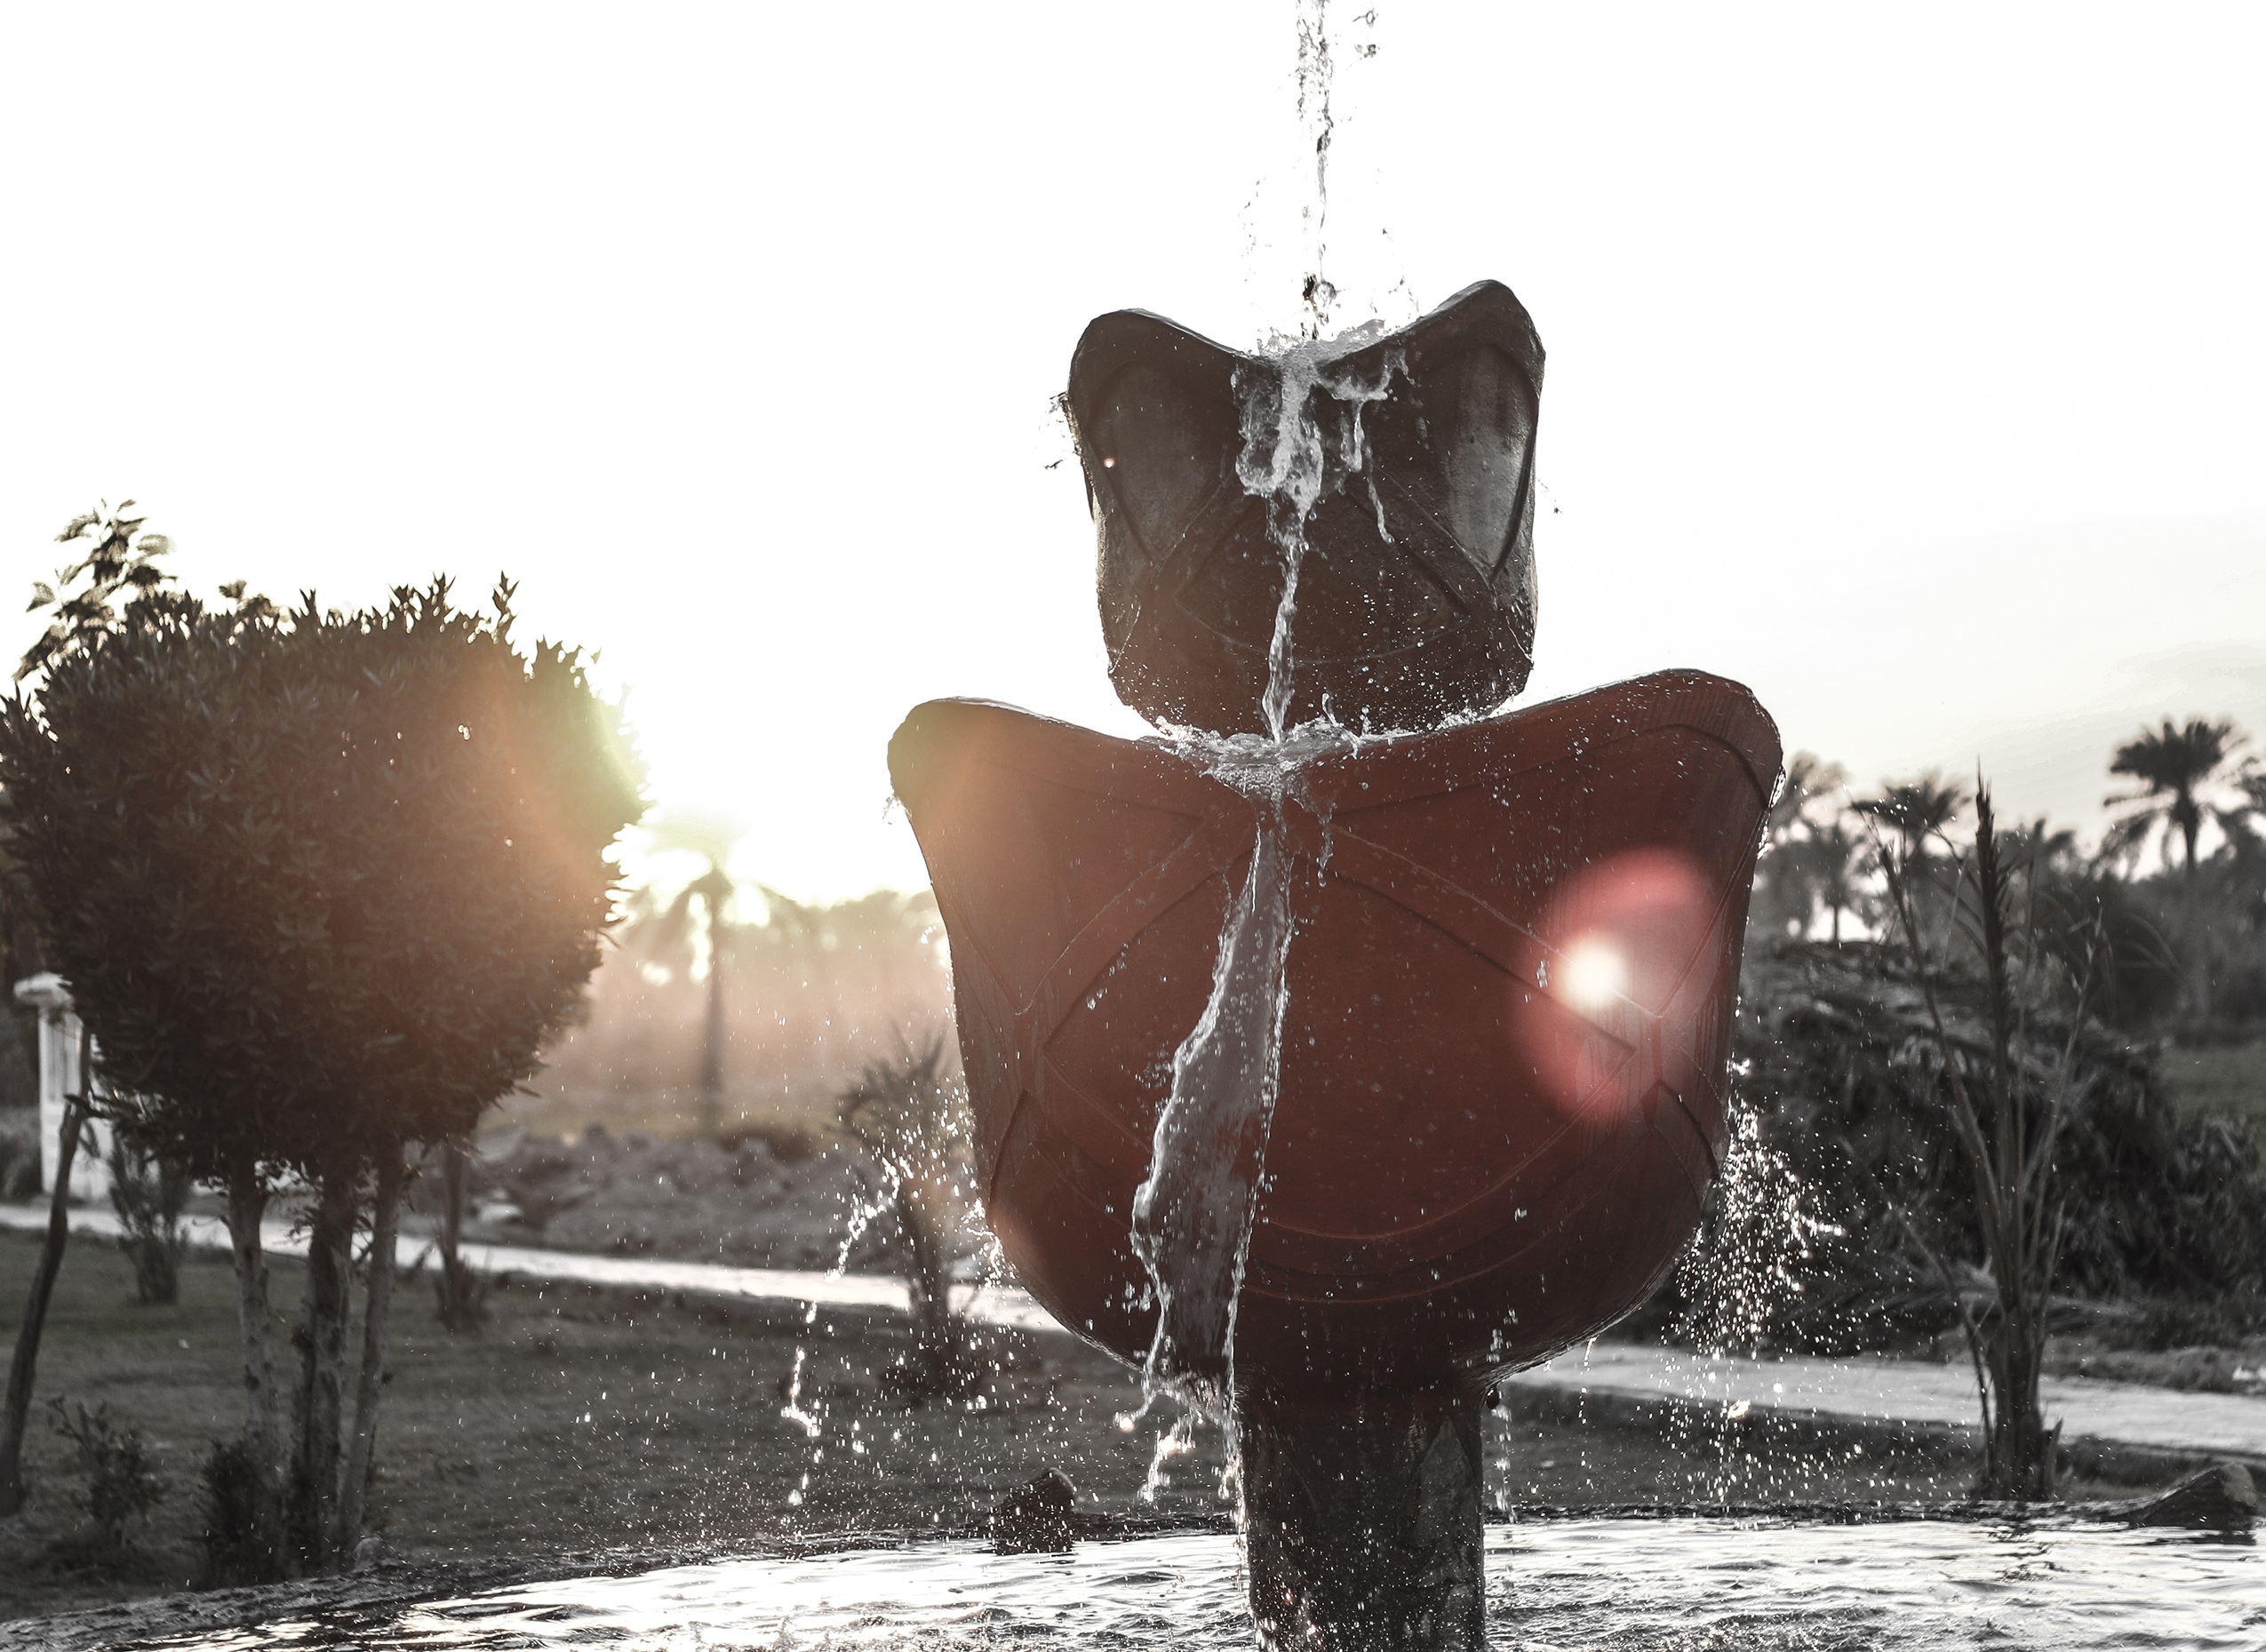
season, image